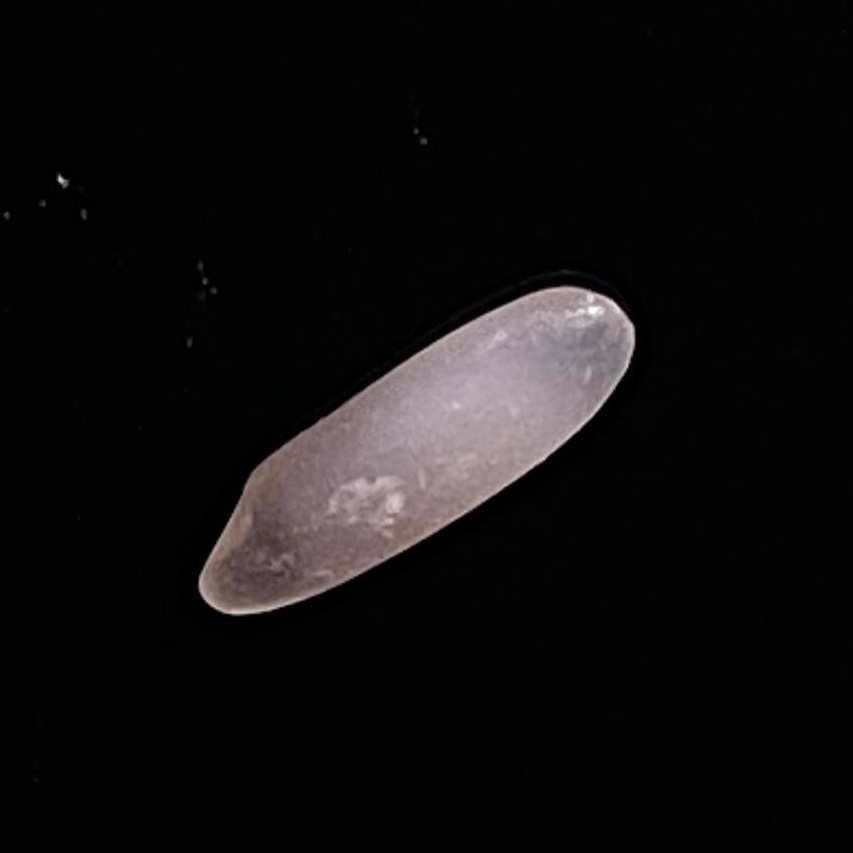
Rice variety: BR29